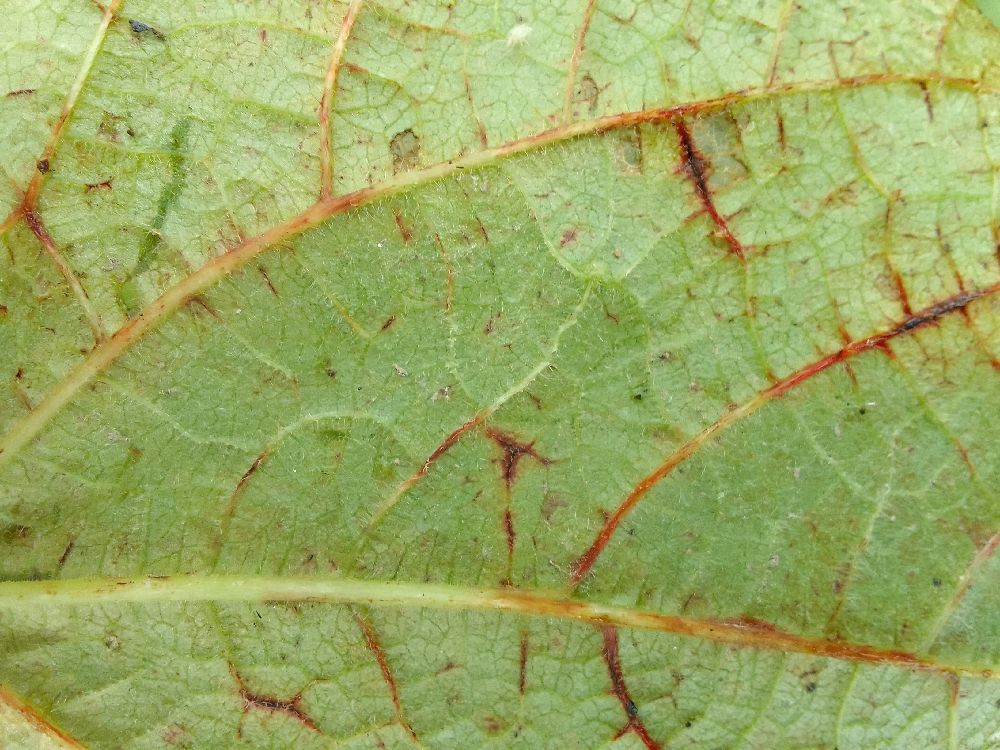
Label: anthracnose